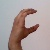
The image shows a hand gesture representing the letter 'C' in Indian Sign Language.